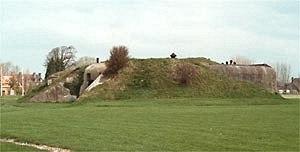
La batterie de Merville est l'une des batteries côtières du mur de l'Atlantique, construite par l'armée allemande pendant la Seconde Guerre mondiale. Située sur la commune de Merville dans le Calvados, à 2 km de la mer et orientée vers la baie de l'Orne, elle fut désignée par le haut commandement allié comme l'un des objectifs prioritaires et vitaux du débarquement de Normandie : dans la nuit du 5 au 6 juin 1944, elle sera l'objet d'un inimaginable assaut, et sa prise par 150 hommes du 9ᵉ bataillon des parachutistes britanniques est l'un des exploits du jour J.
Les opérations navales pendant la bataille de Normandie comprennent les opérations de combat à la mer entre les unités navales allemandes et alliées pendant la période du début de juin jusqu'à la mi-août de 1944 dans la zone de la Manche.